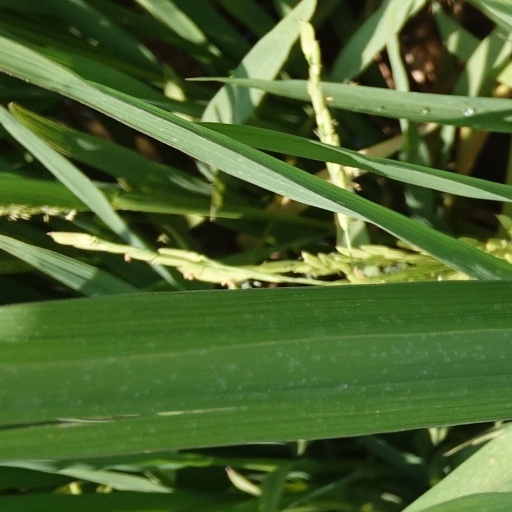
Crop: rice